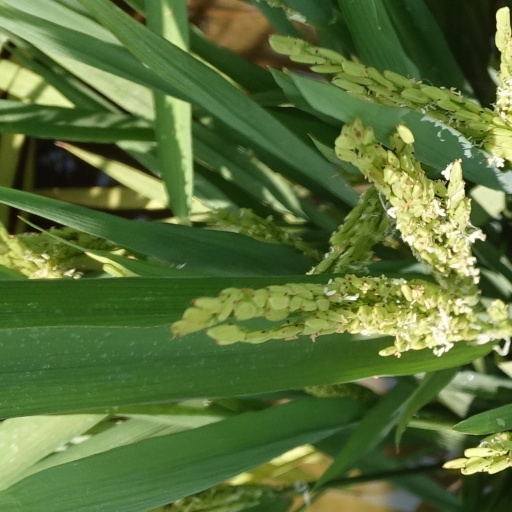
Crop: rice